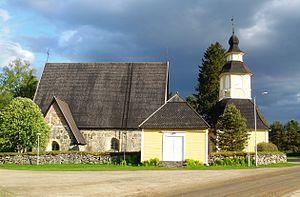
Hämeenlinna, ou Tavastehus en suédois, ville du sud de la Finlande, est la capitale de la province de Finlande méridionale et de la région du Kanta-Häme. C'est la ville natale du compositeur Jean Sibelius.
L'église de Tuulos est une église luthérienne située dans le quartier de Tuulos à Hämeenlinna en Finlande.
Cet article recense les églises évangéliques-luthériennes de Finlande.